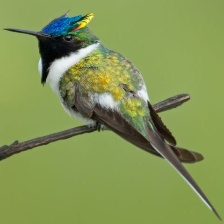
Species: HORNED SUNGEM
Scientific name: HELIACTIN BILOPHUS
ImageNet parent category: hummingbird